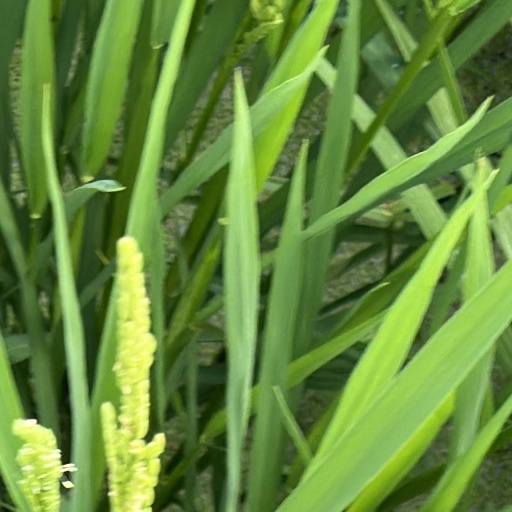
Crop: rice